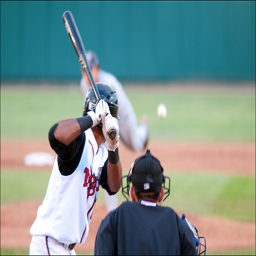
A man is holding a bat in the air as a ball is coming towards him
A baseball player holding a baseball bat during a baseball game.
On a baseball field, a man in a helmet is holding a bat with a baseball in the air in front of him while a man in the distance is leaning forward and a man next to him is facing the ball wearing protective gear.
A baseball player is about to swing at an incoming ball.
A group of men on a field playing baseball.